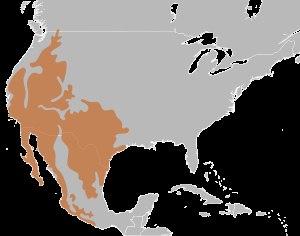
Hypsiglena est un genre de serpents de la famille des Dipsadidae.